Freedom of religion in Hungary

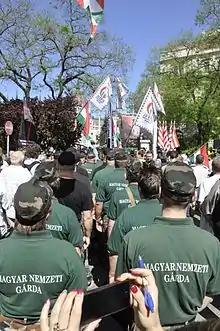
The New Hungarian Guard protests the World Jewish Congress in Budapest. 2013.

Antisemitism in Hungary has been found to be prevalent. A 2019 poll found that 36% of Hungarians believe there to be a "secret Jewish network" controlling politics and the economy and that 15% wish for Jews to leave the country. A 2019 poll of Hungarian Jews found that 77% considered antisemitism a major problem in Hungary and that 35% had experienced harassment in the five years preceding the poll. The Magyar Gárda was far-right organization that targeted minorities between 2007 and 2009, targeting Jews specifically. During his visit to Hungary in 2021, Pope Francis identified antisemitism as a major problem in the country.